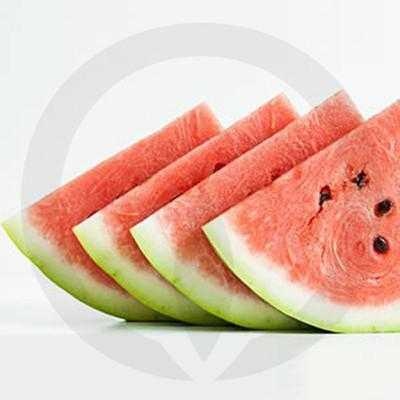
Label: Watermelon